The Boat Race 2020

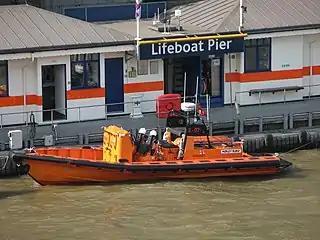
The RNLI's "Hurley Burly" after which Oxford's trial boats were named

Oxford's men's trial race was held on the Championship Course at noon on 11 December 2019, between "Hurley" and "Burly", named after the Royal National Lifeboat Institution's lifeboat "Hurley Burly". Umpired by Sarah Winckless, the race started evenly under scattered clouds and in calm water. Soon after, "Hurley", stroked by the Oxford president Augustin Wambersie, took the lead and by Hammersmith Bridge had a clear water advantage. "Burly" were left in "Hurley"s wake as an uneventful race concluded.